River Phoenix

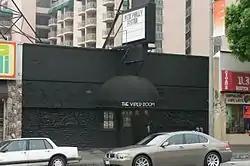
The Viper Room on Sunset Strip in Los Angeles, where Phoenix died

In late October 1993, Phoenix had returned to Los Angeles after flying back from spending one week in New Mexico. Before that, he had spent six to seven weeks in Utah to complete the three weeks of interior shots left on his last project, "Dark Blood".